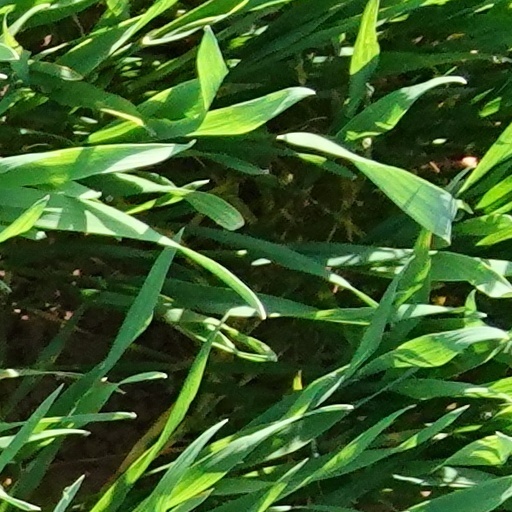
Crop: wheat